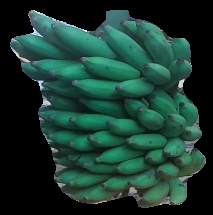
Variety: elakki-bale
Grade: grade2